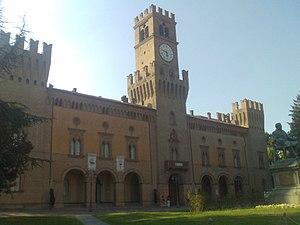
Busseto est une commune de la province de Parme dans la région d'Émilie-Romagne en Italie.
La 13ᵉ étape du Tour d'Italie 2013 a eu lieu le vendredi 17 mai 2013. Elle part de la ville de Busseto et arrive à Cherasco après 254 km de course. Le coureur Britannique de la formation Omega Pharma-Quick Step reporte sa quatrième victoire d'étape depuis le début de cet 96ᵉ édition du Giro, la deuxième consécutive. Il devance l'Italien Giacomo Nizzolo et le Slovène Luka Mezgec, arrivé troisième comme la veille. Aucun changement n'intervient dans les classements à l'issue de l'étape. À noter toutefois les retraits des leaders des équipes Garmin-Sharp et Sky, le Canadien Ryder Hesjedal et le Britannique Bradley Wiggins, respectivement vainqueurs en titre du Tour d'Italie et du Tour de France. Ces deux coureurs, pressentis avant le début de l'épreuve comme potentiels vainqueurs du classement général individuel, avaient perdu considérablement de temps dans les étapes précédentes, et se trouvaient en 37ᵉ et 13ᵉ positions, à 32 min 45 s et 5 min 12 s du Vincenzo Nibali, l'actuel porteur du maillot rose, dans le classement général établi après la 12ᵉ étape.